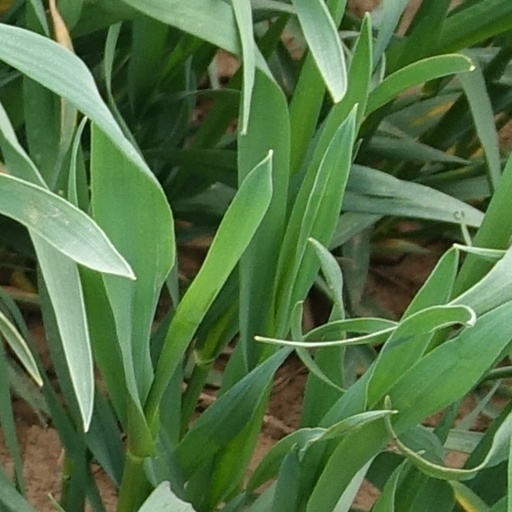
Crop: wheat